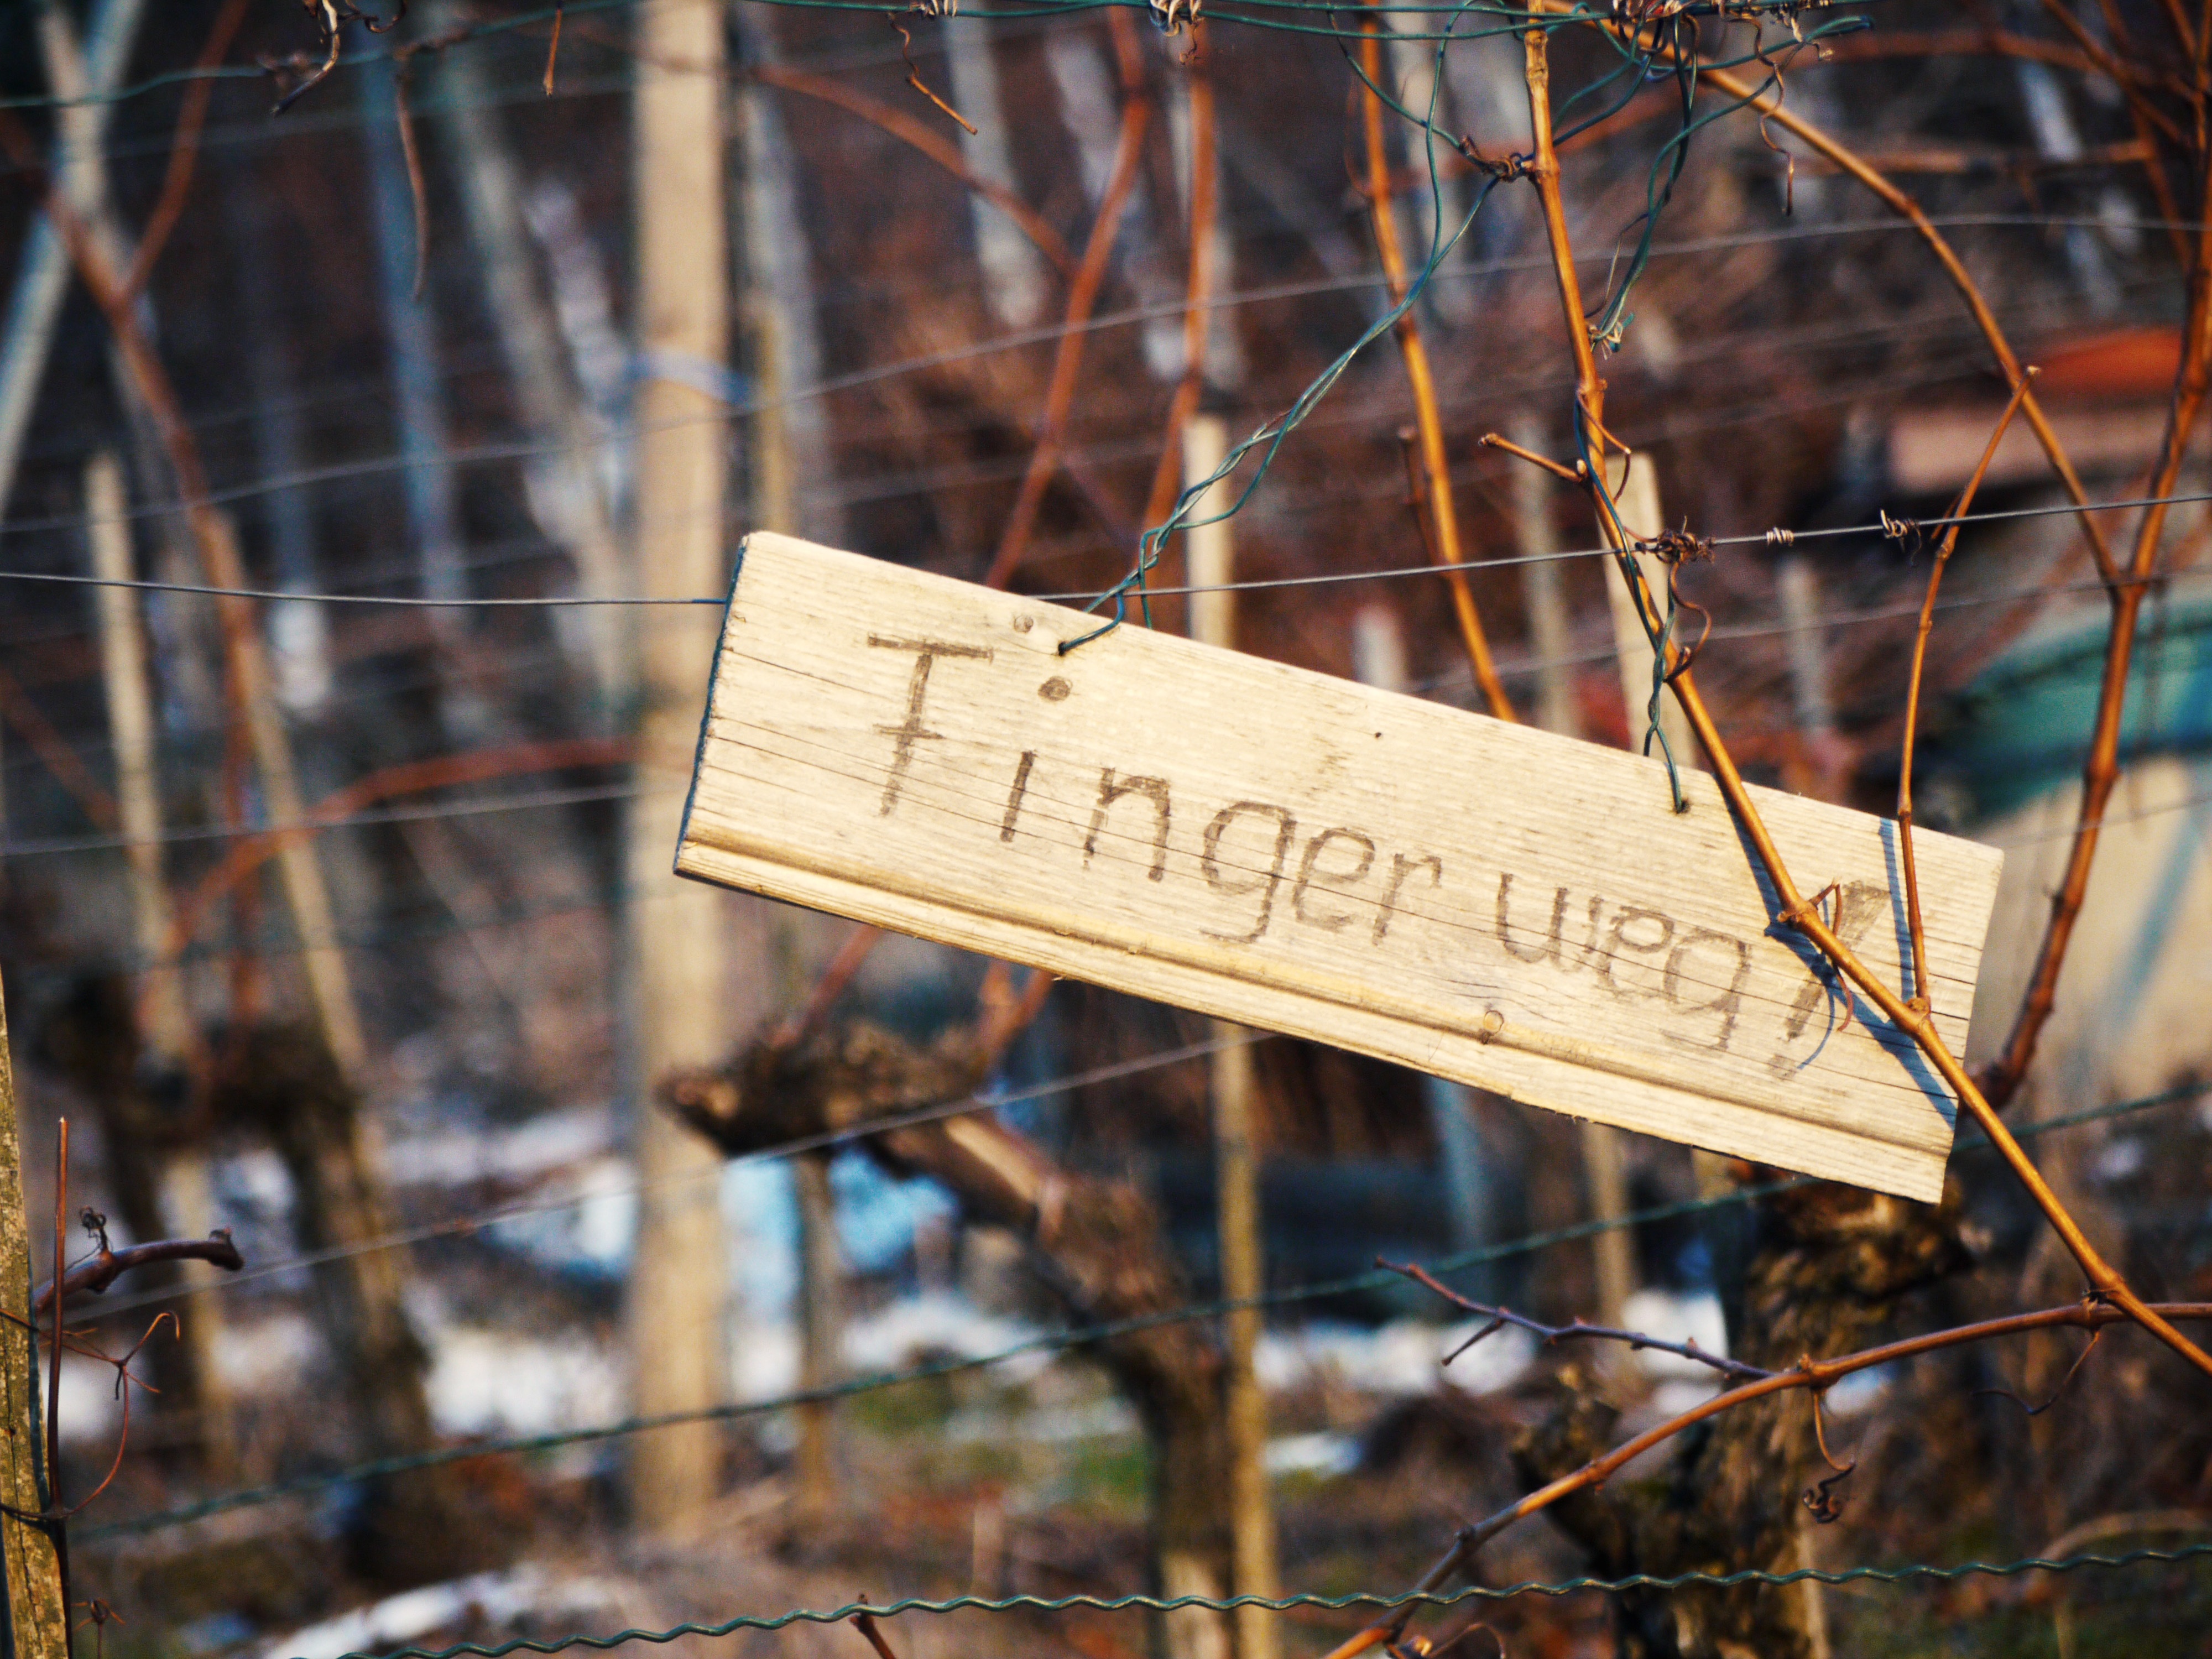
tree, snow, winter, wood, grape, vineyard, wine, morning, leaf, sign, finger, harvest, color, autumn, property, agriculture, season, note, juice, vines, photograph, shield, warning, german, crime, protection, away, stuttgart, billboard, region, rape, winegrowing, burglary, raisins, heilbronn, ban, swiss francs, theft, baden wurttemberg, prompt, protection measures, cultural landscape, larceny, own initiative, self protection